Dharam Kanta

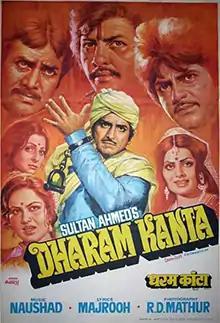
Theatrical release poster

Dharam Kanta ( Balance of Piety) is a 1982 Hindi-language action film, produced and directed by Sultan Ahmed under the Sultan Productions banner.